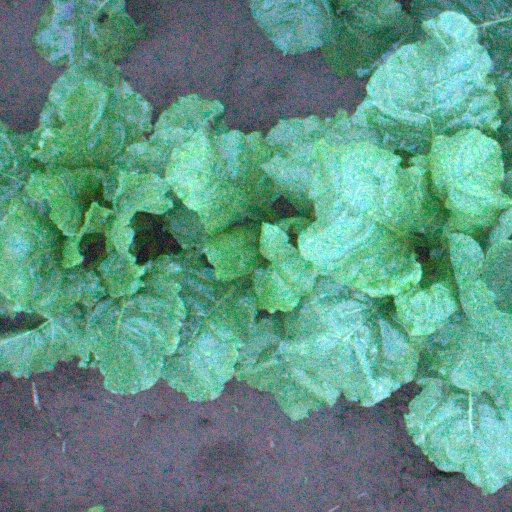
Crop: sugar beet